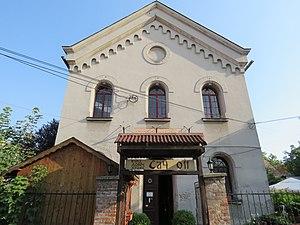
Les premiers Juifs arrivèrent sur le territoire de l'actuelle République de Serbie à l'époque de l'Empire romain. Mais les communautés juives des Balkans ne prirent de l'importance qu'à la fin du XVᵉ siècle, lorsque les Juifs, fuyant l'Inquisition en Espagne et au Portugal, trouvèrent refuge dans les régions contrôlées par les Ottomans et notamment en Serbie, alors en grande partie sous domination turque.